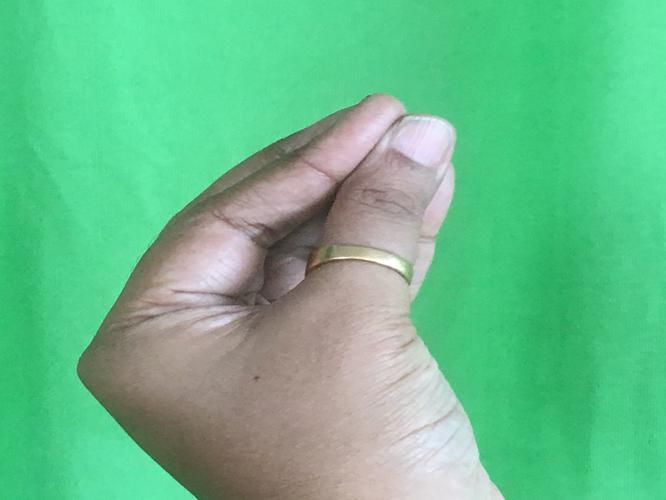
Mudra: Mukulam
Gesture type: single_hand